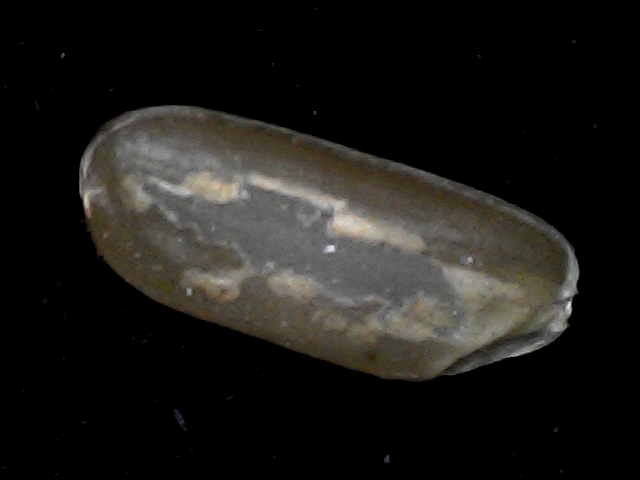
Rice variety: BD76